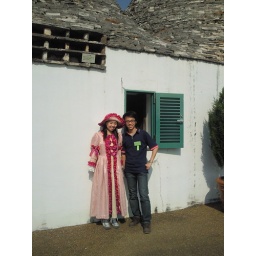
Japan girl in Italy dress